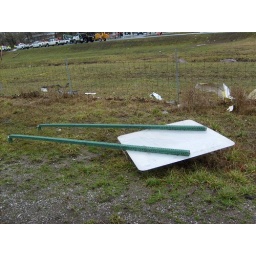
this sign snaped into right above the ground instead of bending